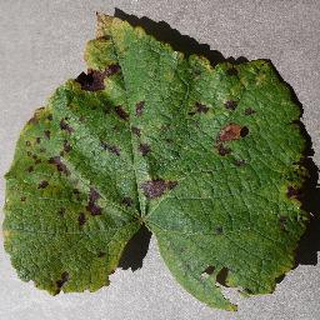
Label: grape_leaf_blight